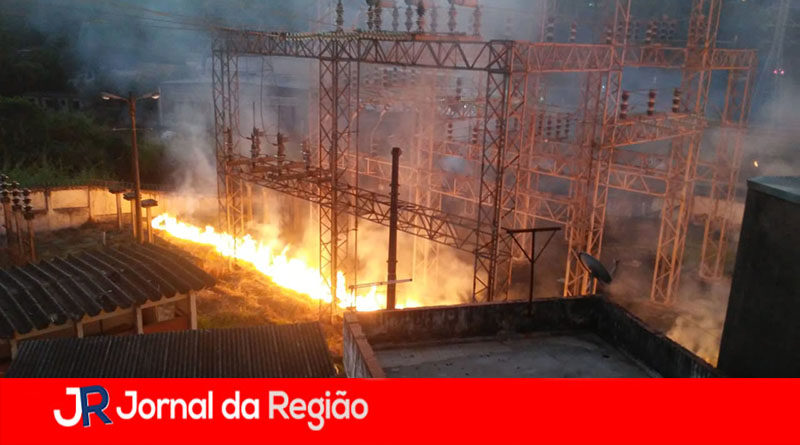
Fire: yes
Smoke: yes